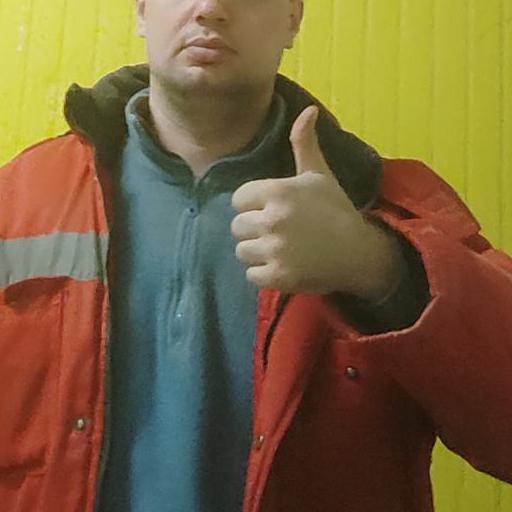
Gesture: like